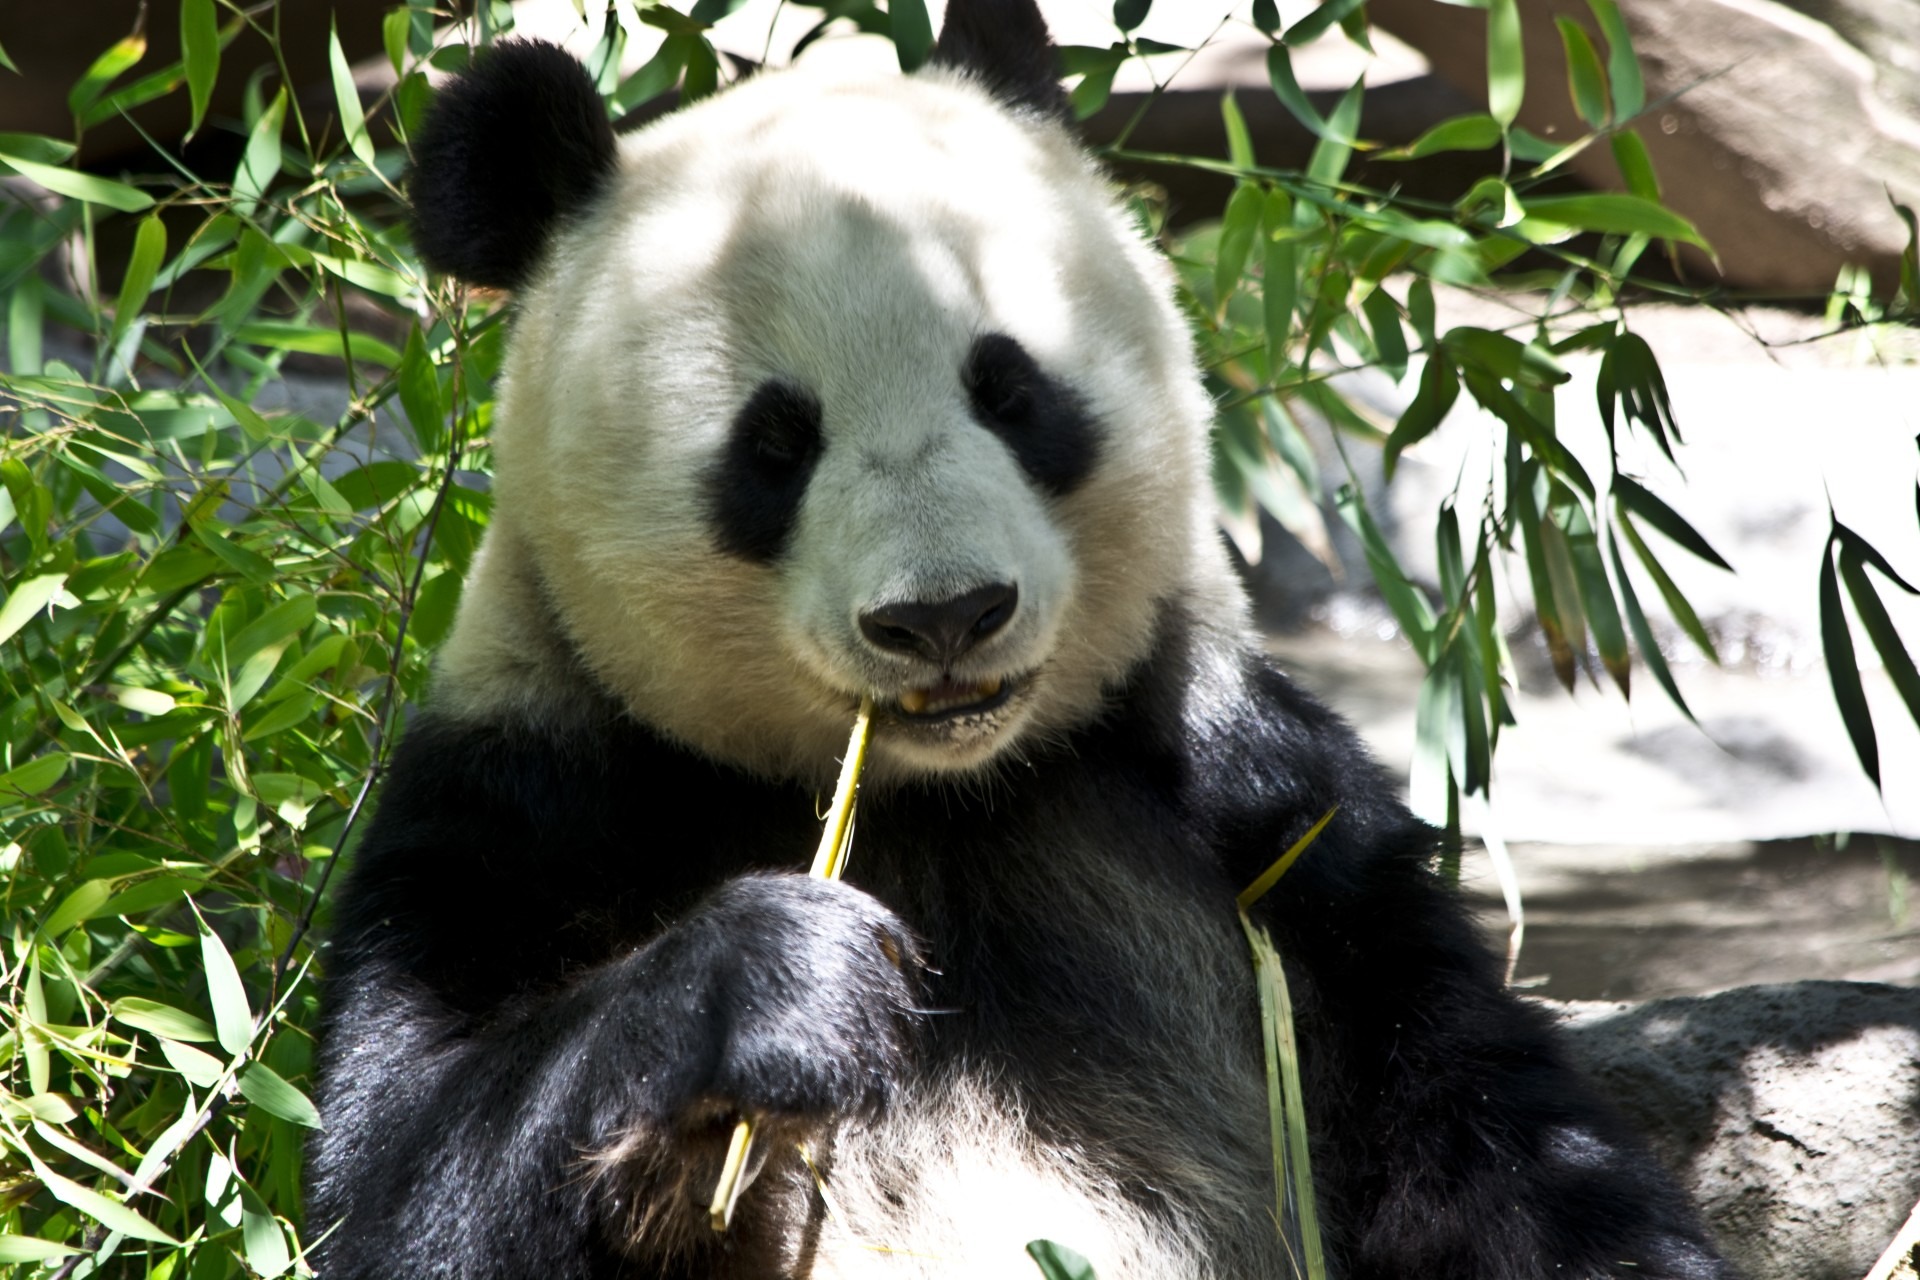
nature, wilderness, animal, bear, wildlife, wild, environment, zoo, mammal, fauna, outdoors, panda, zoology, vertebrate, species, giant panda